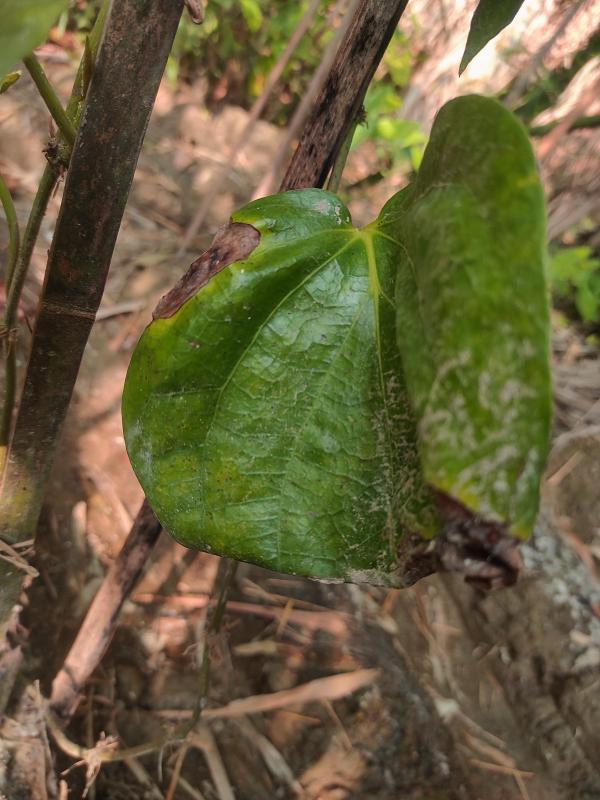
Label: Fungal_Brown_Spot_Disease